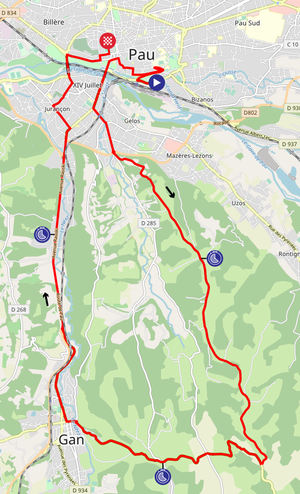
13. etape af Tour de France 2019
13. etape af Tour de France 2019 var en 27,2 km lang enkeltstart, med start og mål i Pau den 19. juli 2019. Den blev vundet af løbets førende rytter Julian Alaphilippe.